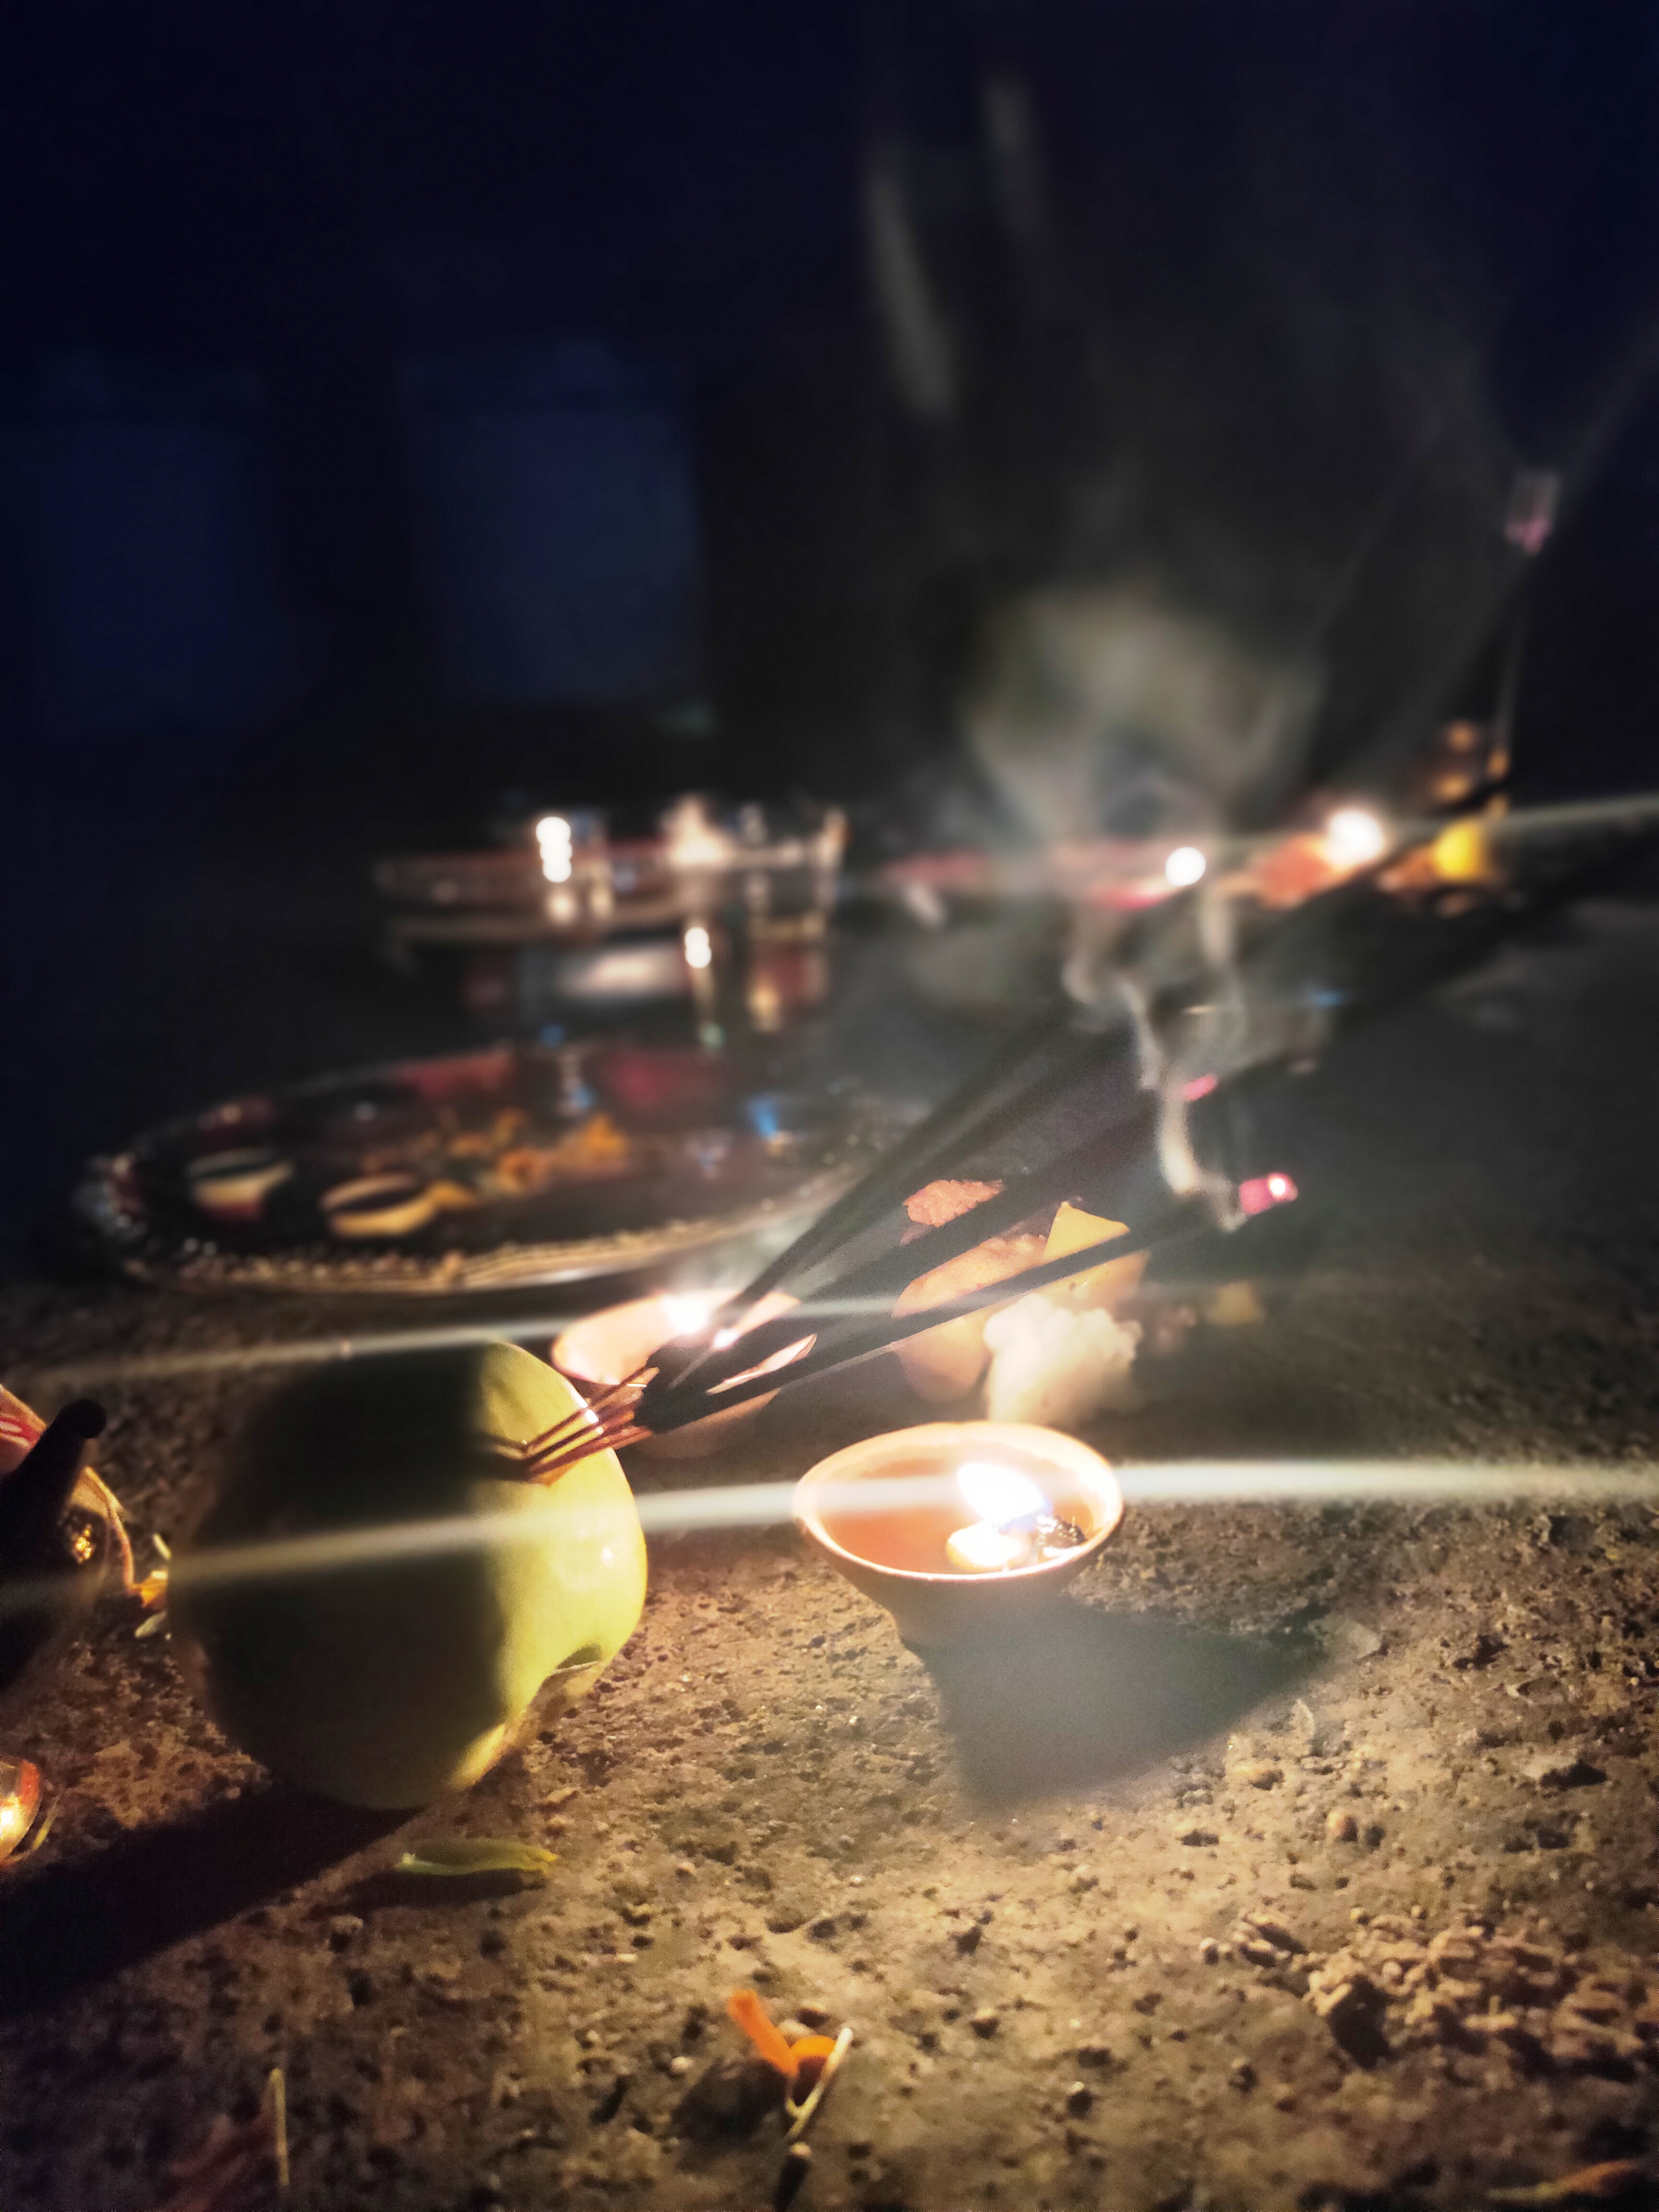
god, sky, light, lighting, cloud, night, heat, flame, finger food, food, cuisine, cooking